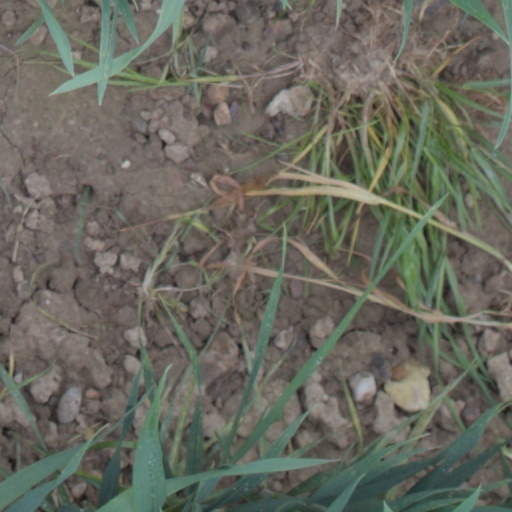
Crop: wheat